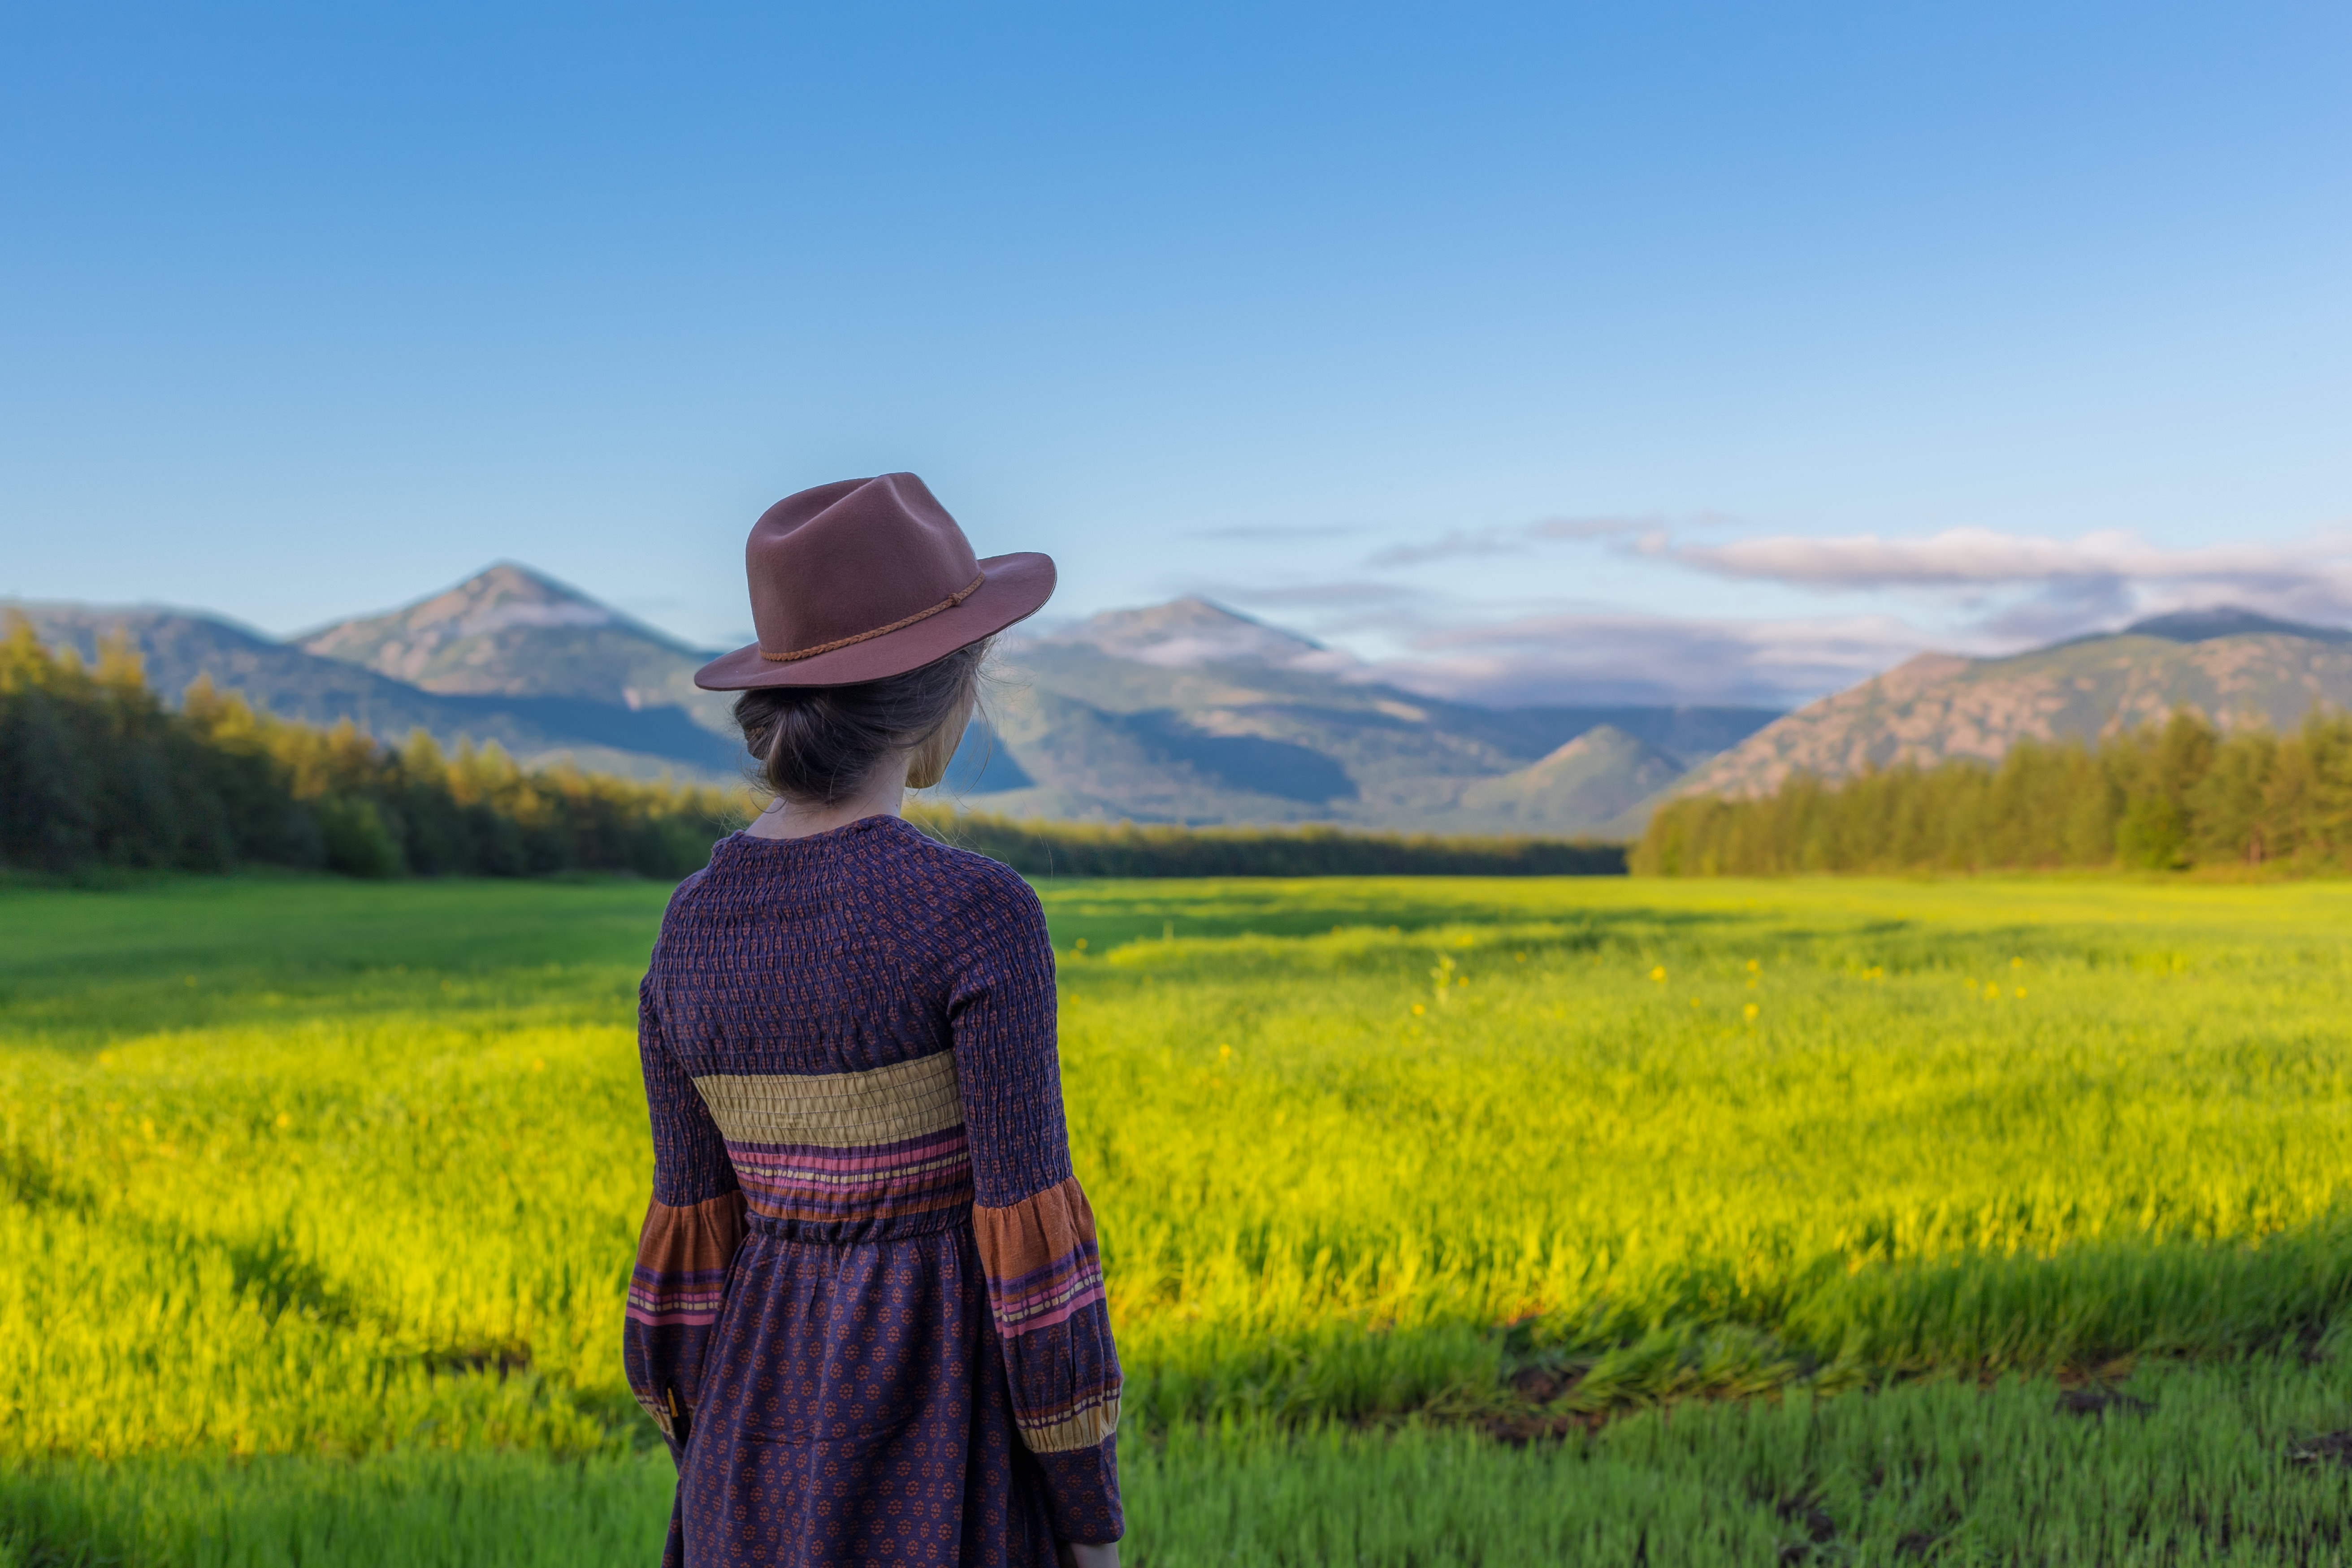
landscape, nature, grass, mountain, girl, woman, field, farm, meadow, prairie, countryside, morning, flower, rural, crop, agriculture, plain, rapeseed, outdoors, grassland, canola, brassica, rural area, paddy field, grass family, mustard plant, cropland